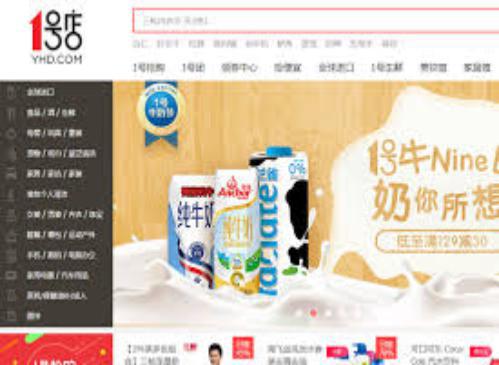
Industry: Electronic